University of Oklahoma

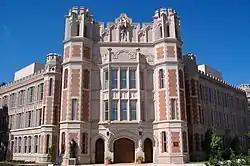
Donald W. Reynolds Center for the Performing Arts, formerly Holmberg Hall, exemplifies the school's architectural style.

On January 6, 1903, the university's only building burned down and destroyed many records of the early university. Construction began immediately on a new building, as several other towns hoped to convince the university to move. President Boyd and the faculty were not dismayed by the loss. Mathematics professor Frederick Elder said, "What do you need to keep classes going? Two yards of blackboard and a box of chalk." As a response to the fire, English professor Vernon Louis Parrington created a plan for the development of the campus. Although much of the plan was never implemented, Parrington's suggestion for the campus core formed the basis for the North Oval. The North and South Ovals are now distinctive features of the campus.